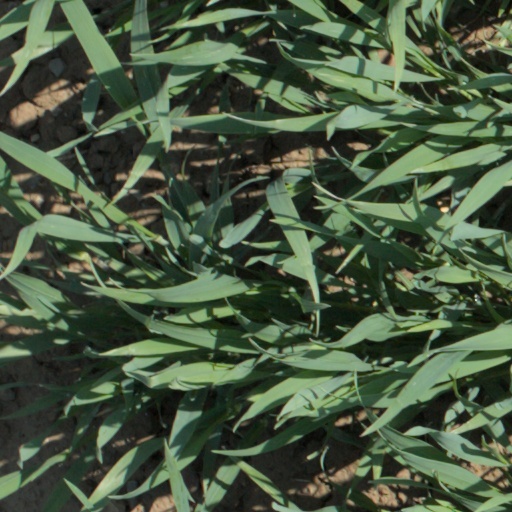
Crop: wheat